Petrevene

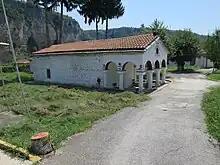
Karlukovo 'Dormition of the Theotokos' monastery, 14th century

In 1516 under the rule of sultan Selim I the Ottoman Empire underwent major administrative changes. As a result, the of "Mramornitza" was closed. Parts of it were included in the "s" of Nikbolu (Bulgarian: Nikopol) and Ivraca (Bulgarian: Vratza). As a result, Petrevene began to decline and part of its population moved elsewhere. Some of it likely migrated to the villages of Mramoren in Vractza district and Petarnitza in Pleven district. Afterwards, the village was included in the "s" of Ivraca (Bulgarian: Vratza) – in 1516, Nikbolu (Bulgarian: Nikopol) – 1545 and Plevne (Bulg.: Pleven), part of the "Tuna vilaeti" – in 1579 and 1873. While in 1545 and 1579 Petrevene was recorded under the first name "Petreven" and under the second name "Mramor", in 1585 it is recorded only under the name of "Petre" (Turkish: ). After 1585, the name "Mramor", as well as "Mramornitza", disappeared and with the passage of time, were forgotten. Ethnic Turks have never lived in Petrevene, though Pomaks (i.e. Bulgarian Christian heretical groups that converted to Islam) have. The first Pomaks in the region were registered at the end of the 15th century. In Petrevene, the first Pomaks were two people who converted to Islam in 1545 and were given the Arabic names Isa (Bulgarian: Isus) and Abdi, sons of Abdullahwhich. The word "Pomak" appeared first in the Bulgarian Christian-heretical linguistic regions of North Bulgaria (the regions of Lovech, Teteven, Lukovit, the of Mramornitza). It likely comes from the expression "" ('more than an Yamak', 'more important than an Yamak', similarly to "", i.e. 'more than a hero'). It is quite possible also that the word comes from the dialect expressions "" in the sense of 'provided by an estate or farmland', 'farmer', provided by a guaranteed , an old dialect North Bulgarian word for 'property, ownership, farm, estate', unlike the Bulgarian Christians, who, before the Tanzimat reforms in 1839 did not have a guaranteed . In 1545, Petrevene had nine married and four unmarried Christian houses and three Christian widows, and one married and one unmarried Pomak house, while in 1579 there were 30 married and 17 unmarried Christian houses and three married and three unmarried Pomak houses. In 1616 the troops of the Crimean-Tatar khan Mirza Tatar, which were included in the vanguard of the Ottoman army, passed through the region. They burglarized and kidnapped the local population, the Christian part of which escaped to the Karlukovo Canyon. During the second half of the 17th century, Pomaks from the region of Teteven began to move to the region of Lukovit. The Christian part of the local population escaped again to the Karlukovo Canyon. In 1690s the troops of another Crimean-Tatar khan, Selim Giray, which were included in the vanguard of the Ottoman army in its war against Austro-Hungary, also passed through the region on their way from Romania to Sofia via Pleven, Lovech, Yablanitza and Etropole.